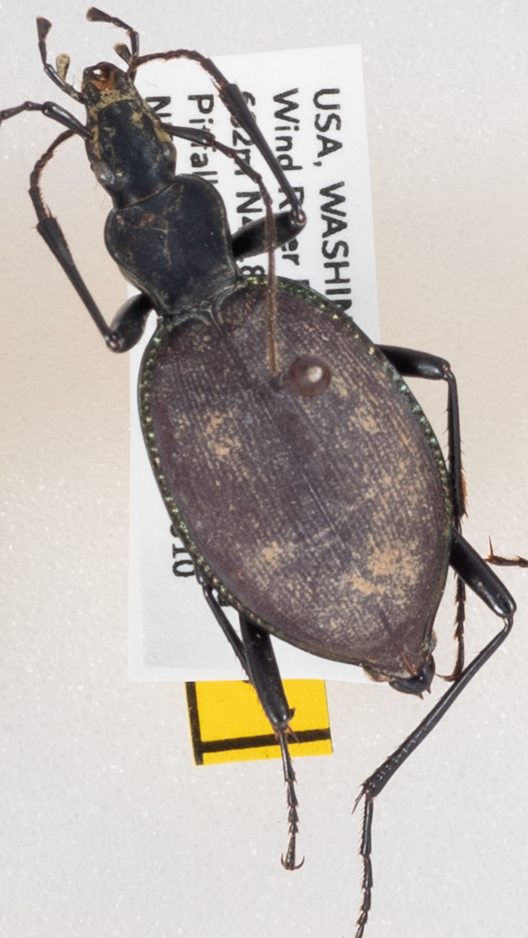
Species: Scaphinotus angusticollis
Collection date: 2019-09-10
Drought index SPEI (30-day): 0.412
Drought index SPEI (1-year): -1.45
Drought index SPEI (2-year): -1.623